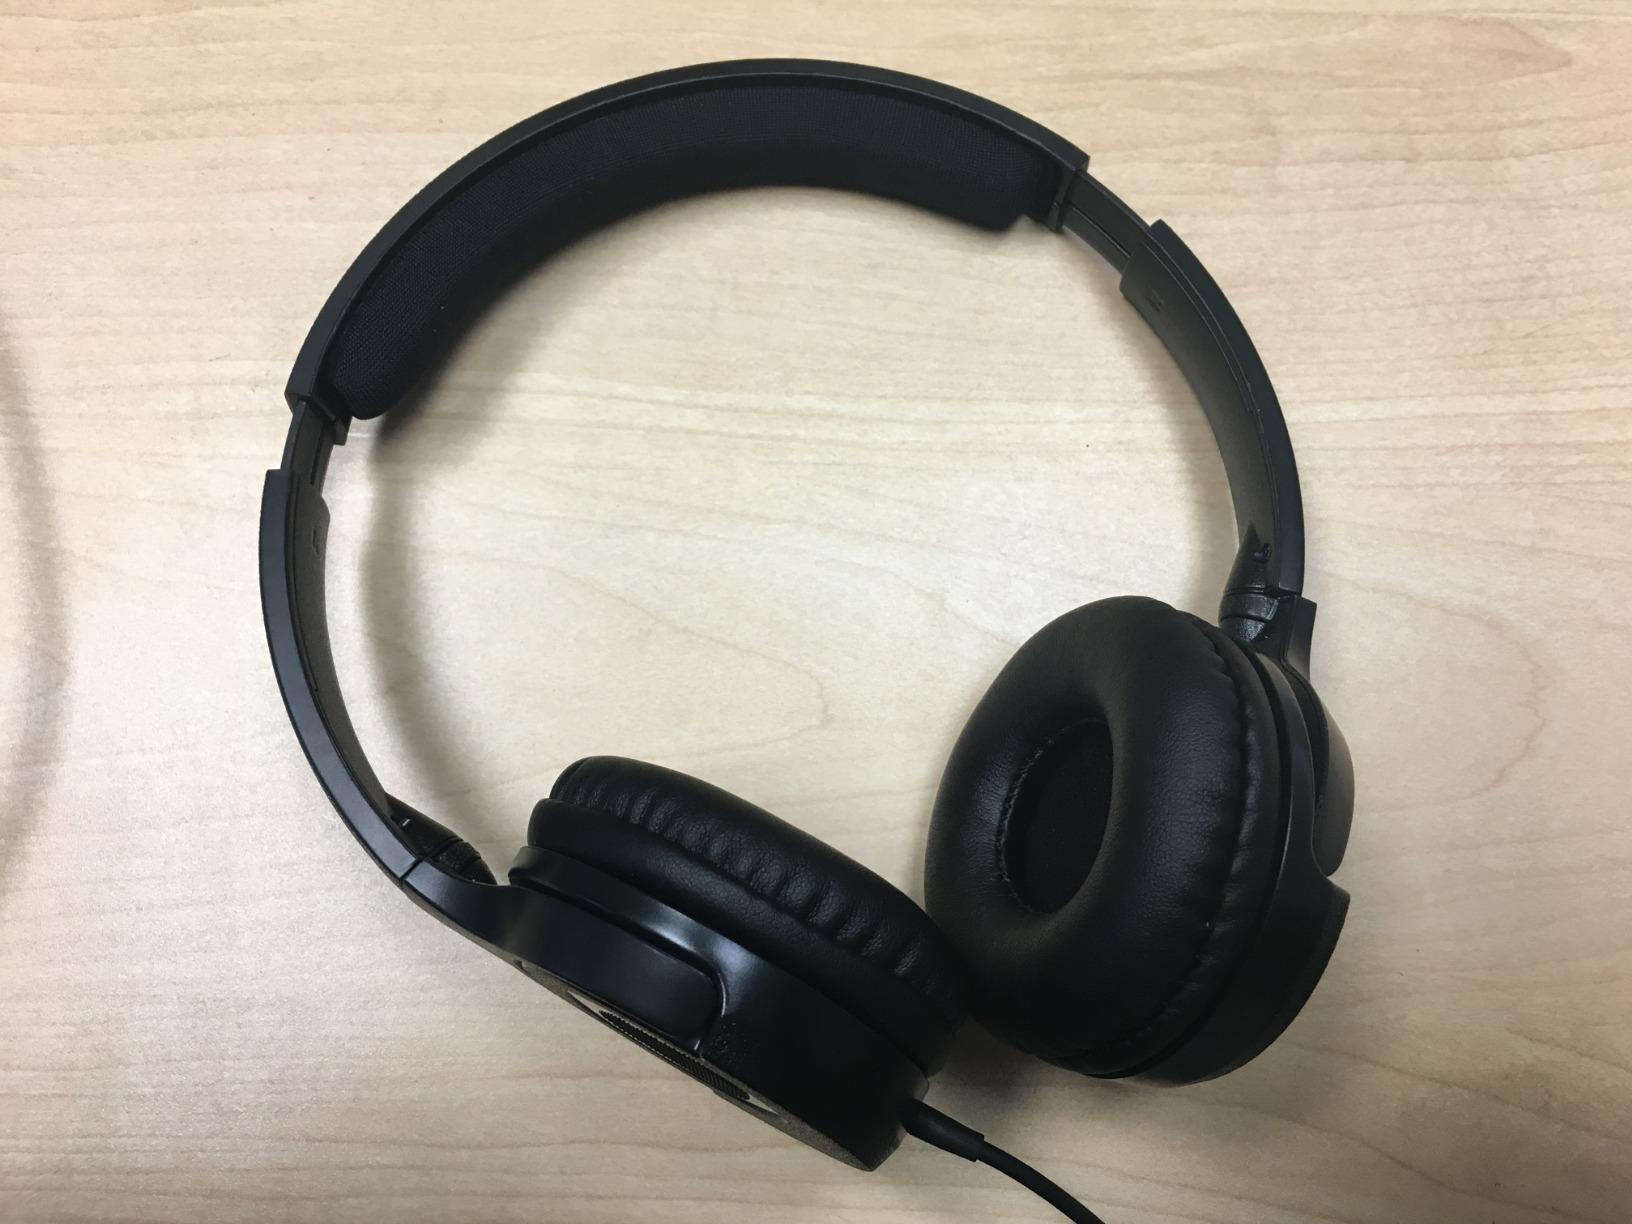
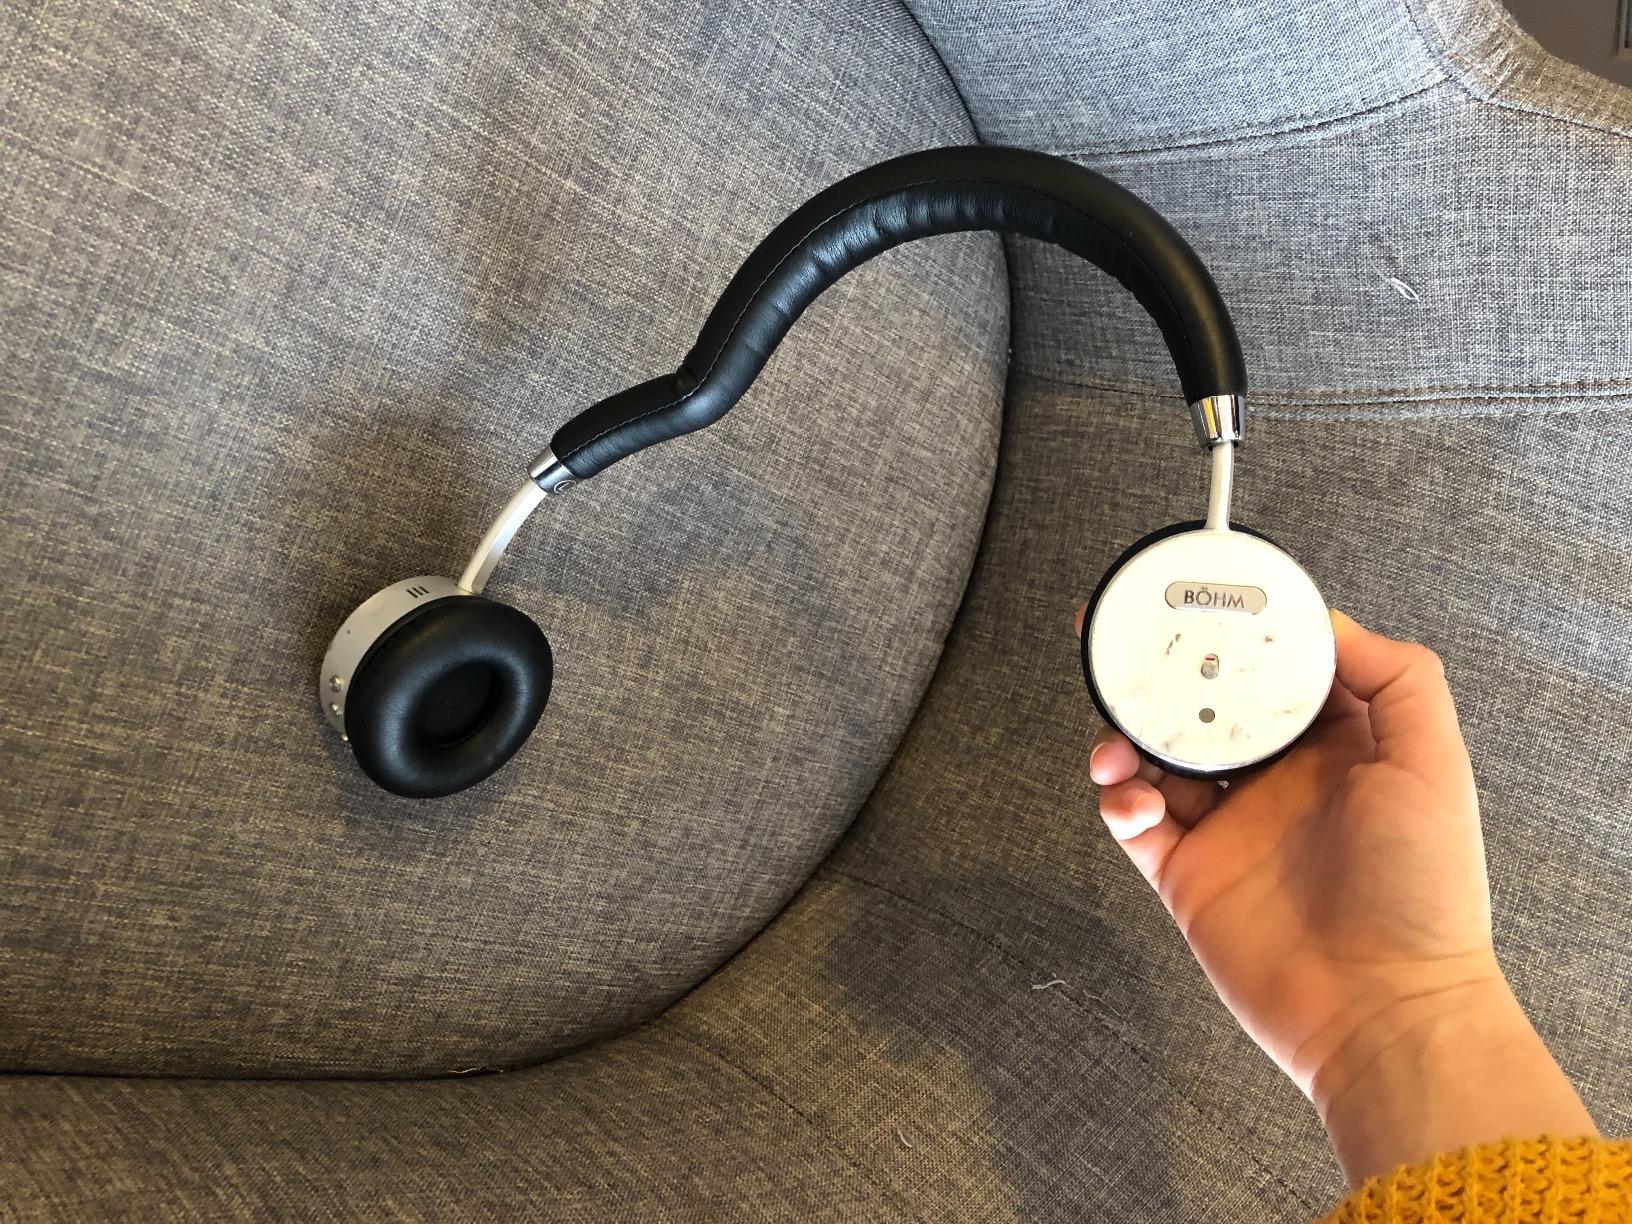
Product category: headphones
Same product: no